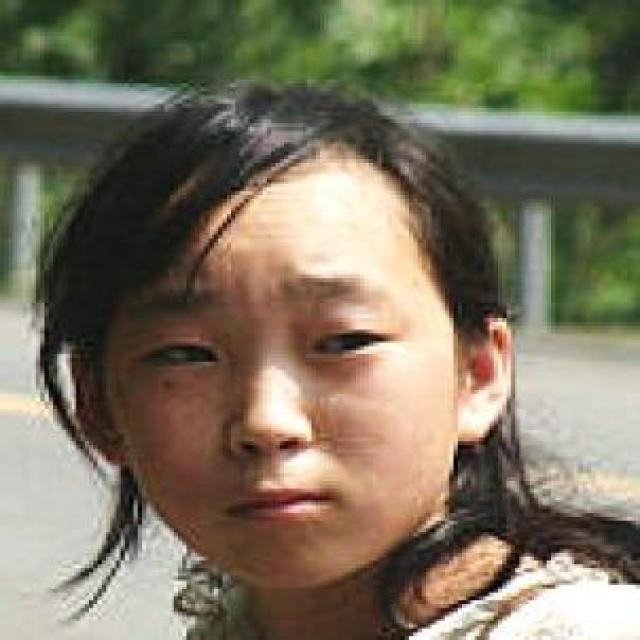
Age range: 13-20